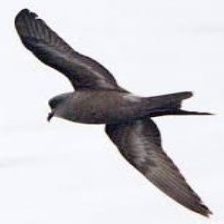
Species: ASHY STORM PETREL
Scientific name: OCEANODROMA HOMOCHROA